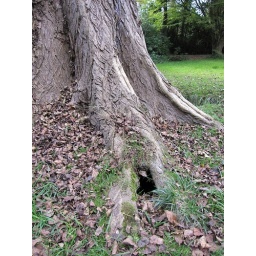
Spotted this hole in the ground on the way to shops today. Probably home to some small animal.